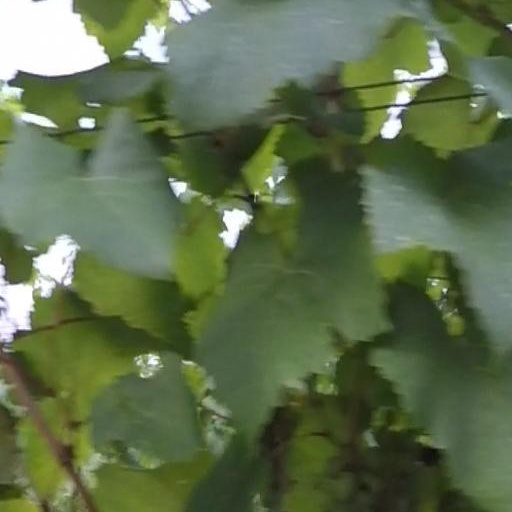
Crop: grape